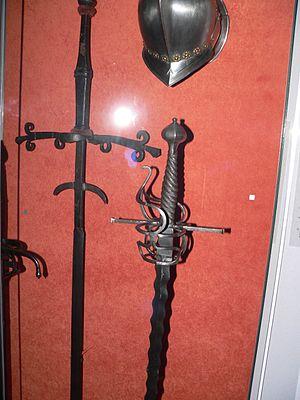
Epees, musee d'Art et d'Histoire de Neuchatel
La spada da lato est le nom que prend en Italie, l'épée civile couramment utilisée aux XVᵉ et XVIᵉ siècles, et qui effectue la transition entre l'épée médiévale à une main, et la rapière. L'arme possède des appendices supplémentaires au niveau de la garde, comme le pas d'âne et parfois un anneau supplémentaire pour protéger le ricasso. Ces protections permettent de pallier le manque de gantelets, comme ceux typiquement utilisés par les militaires. Cependant, la lame reste destinée principalement à la taille, contrairement à la rapière, que l'on considère comme spécialisée pour l'estoc.